John Simon, 1st Viscount Simon

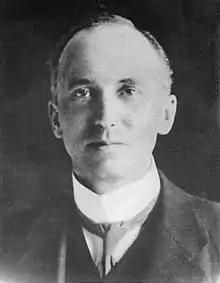
Simon circa 1916

On 25 May 1915, Simon became Home Secretary in Asquith's new coalition government. He declined an offer of the job of Lord Chancellor, which would have meant going to the Lords and restricting his active political career thereafter. As home secretary, he satisfied nobody. He tried to defend the Union of Democratic Control against Edward Carson's attempt to prosecute it. However, he tried to ban "The Times" and the "Daily Mail" for criticising the government's conduct of the war but failed to obtain Cabinet support.